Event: Nepal Earthquake
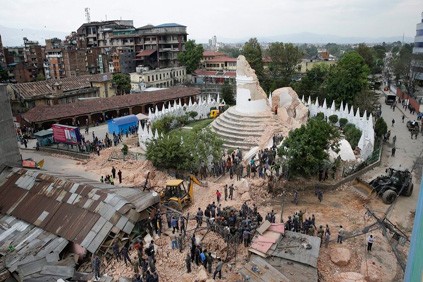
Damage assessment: damage